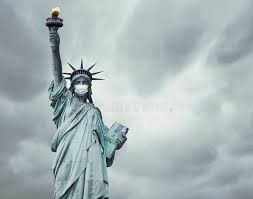
Landmark: Statue of Liberty